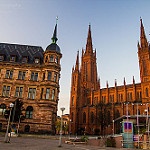
Scene: Outdoor